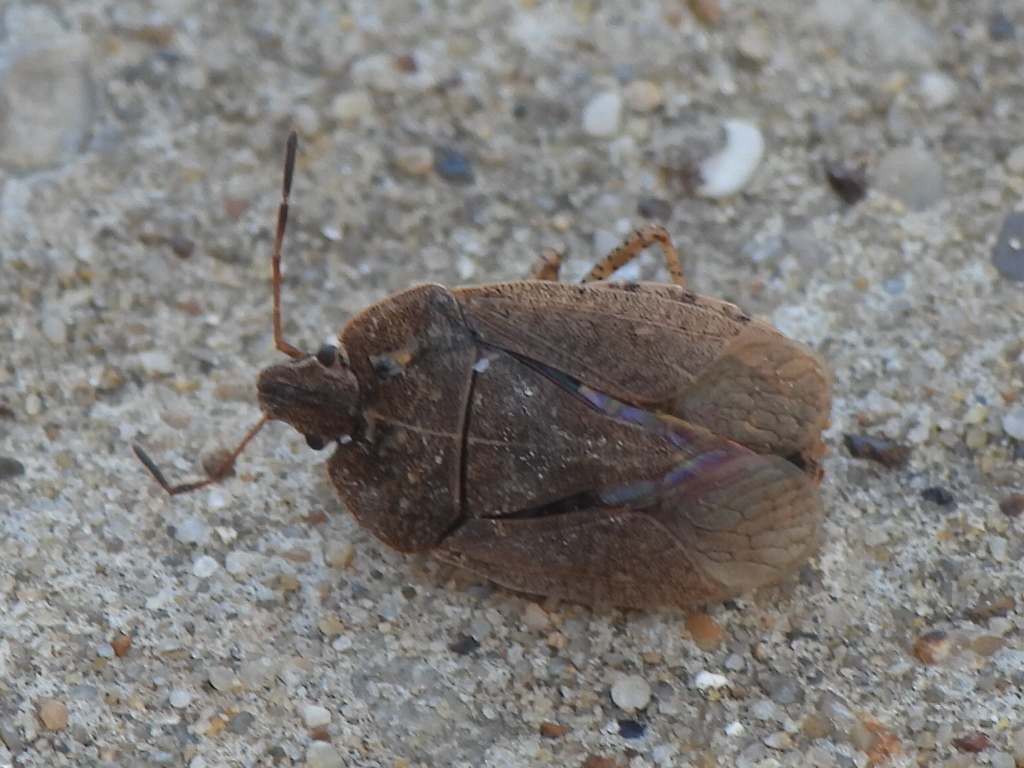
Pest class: stink_bug